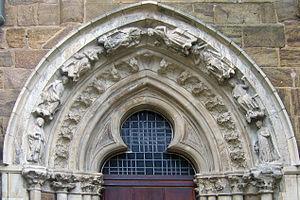
Cathédral à Minden, arrondissement de Minden-Lübbecke, Rhénanie-du-Nord-Westphalie, Allemagne. العربية